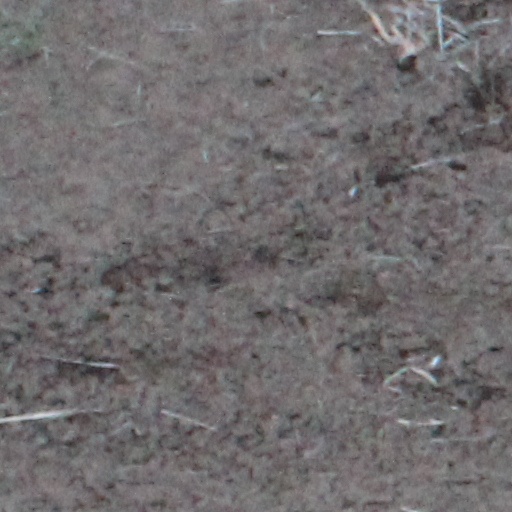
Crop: wheat